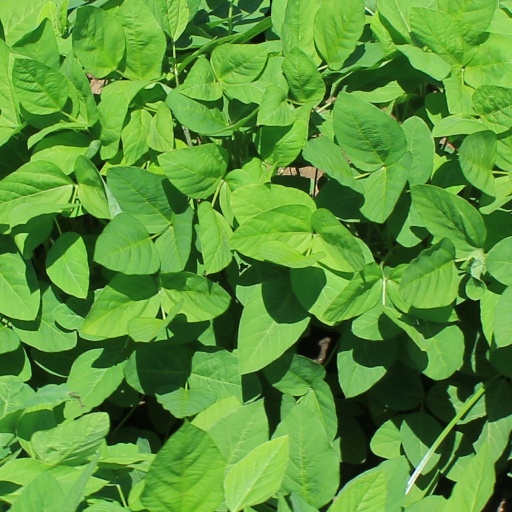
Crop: soybean